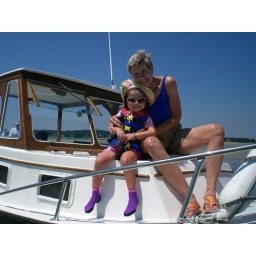
On the sand bar in Duxbury Bay